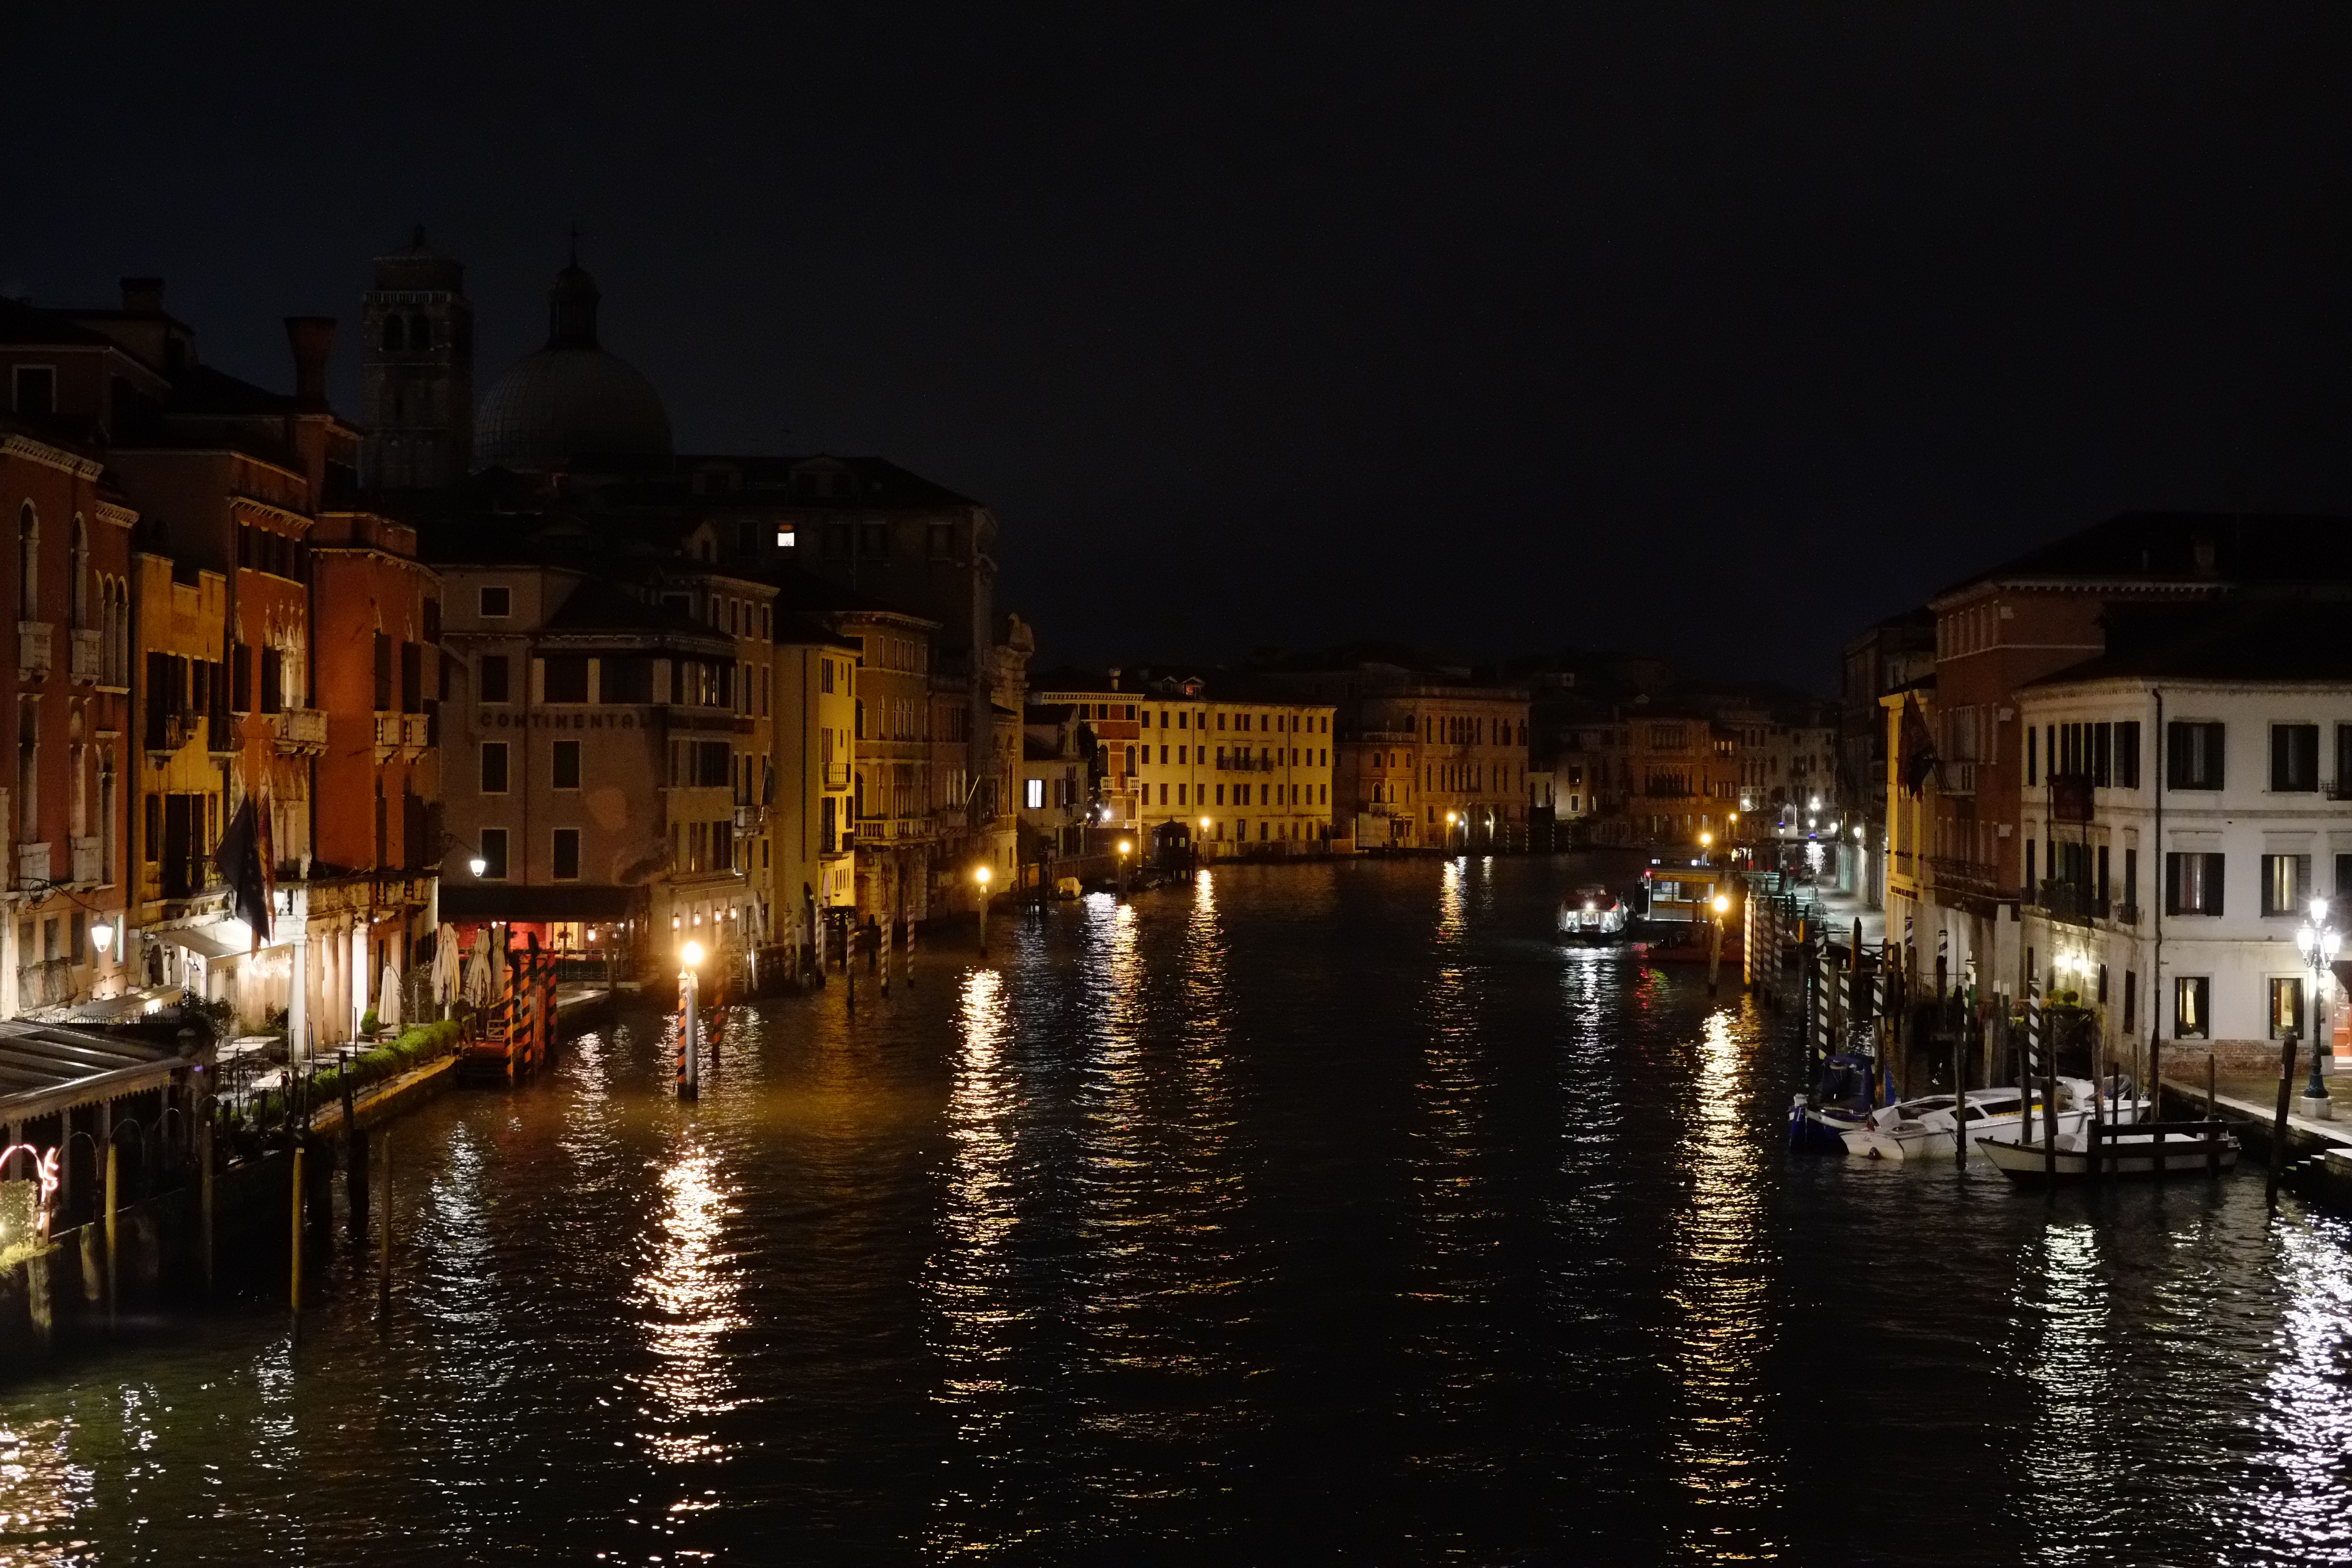
night, town, city, canal, cityscape, dusk, evening, reflection, italy, tourism, waterway, stadt, italien, heritage, kulturerbe, welterbe, weltkulturerbe, culturalheritage, venedig, geographical feature, human settlement